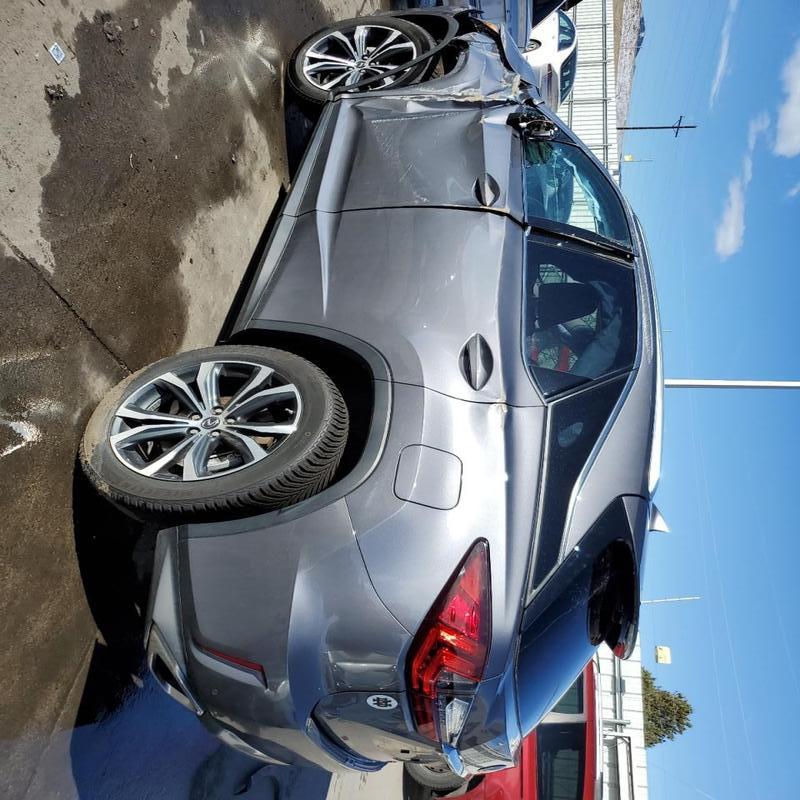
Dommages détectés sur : aile avant gauche, porte avant gauche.
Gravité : majeur